Pocket Classics

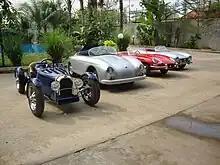
Four Pocket Classics

Pocket Classics were a brand of "Junior cars", half-scale drivable classic cars, sold in the UK and Europe. Intended for children, they could also be driven by adults. Founded in 2010, the company was no longer in business as of 2023.